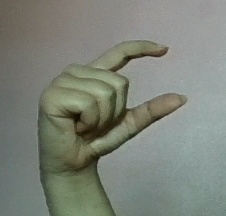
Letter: dal